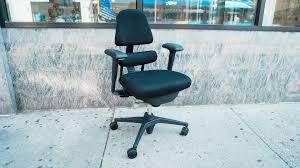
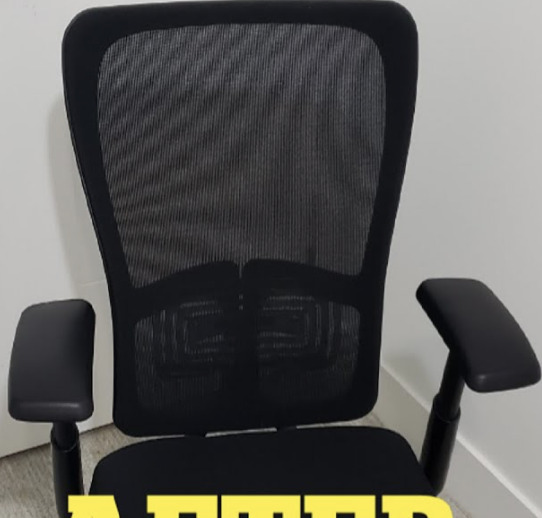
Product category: items_chair
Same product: no